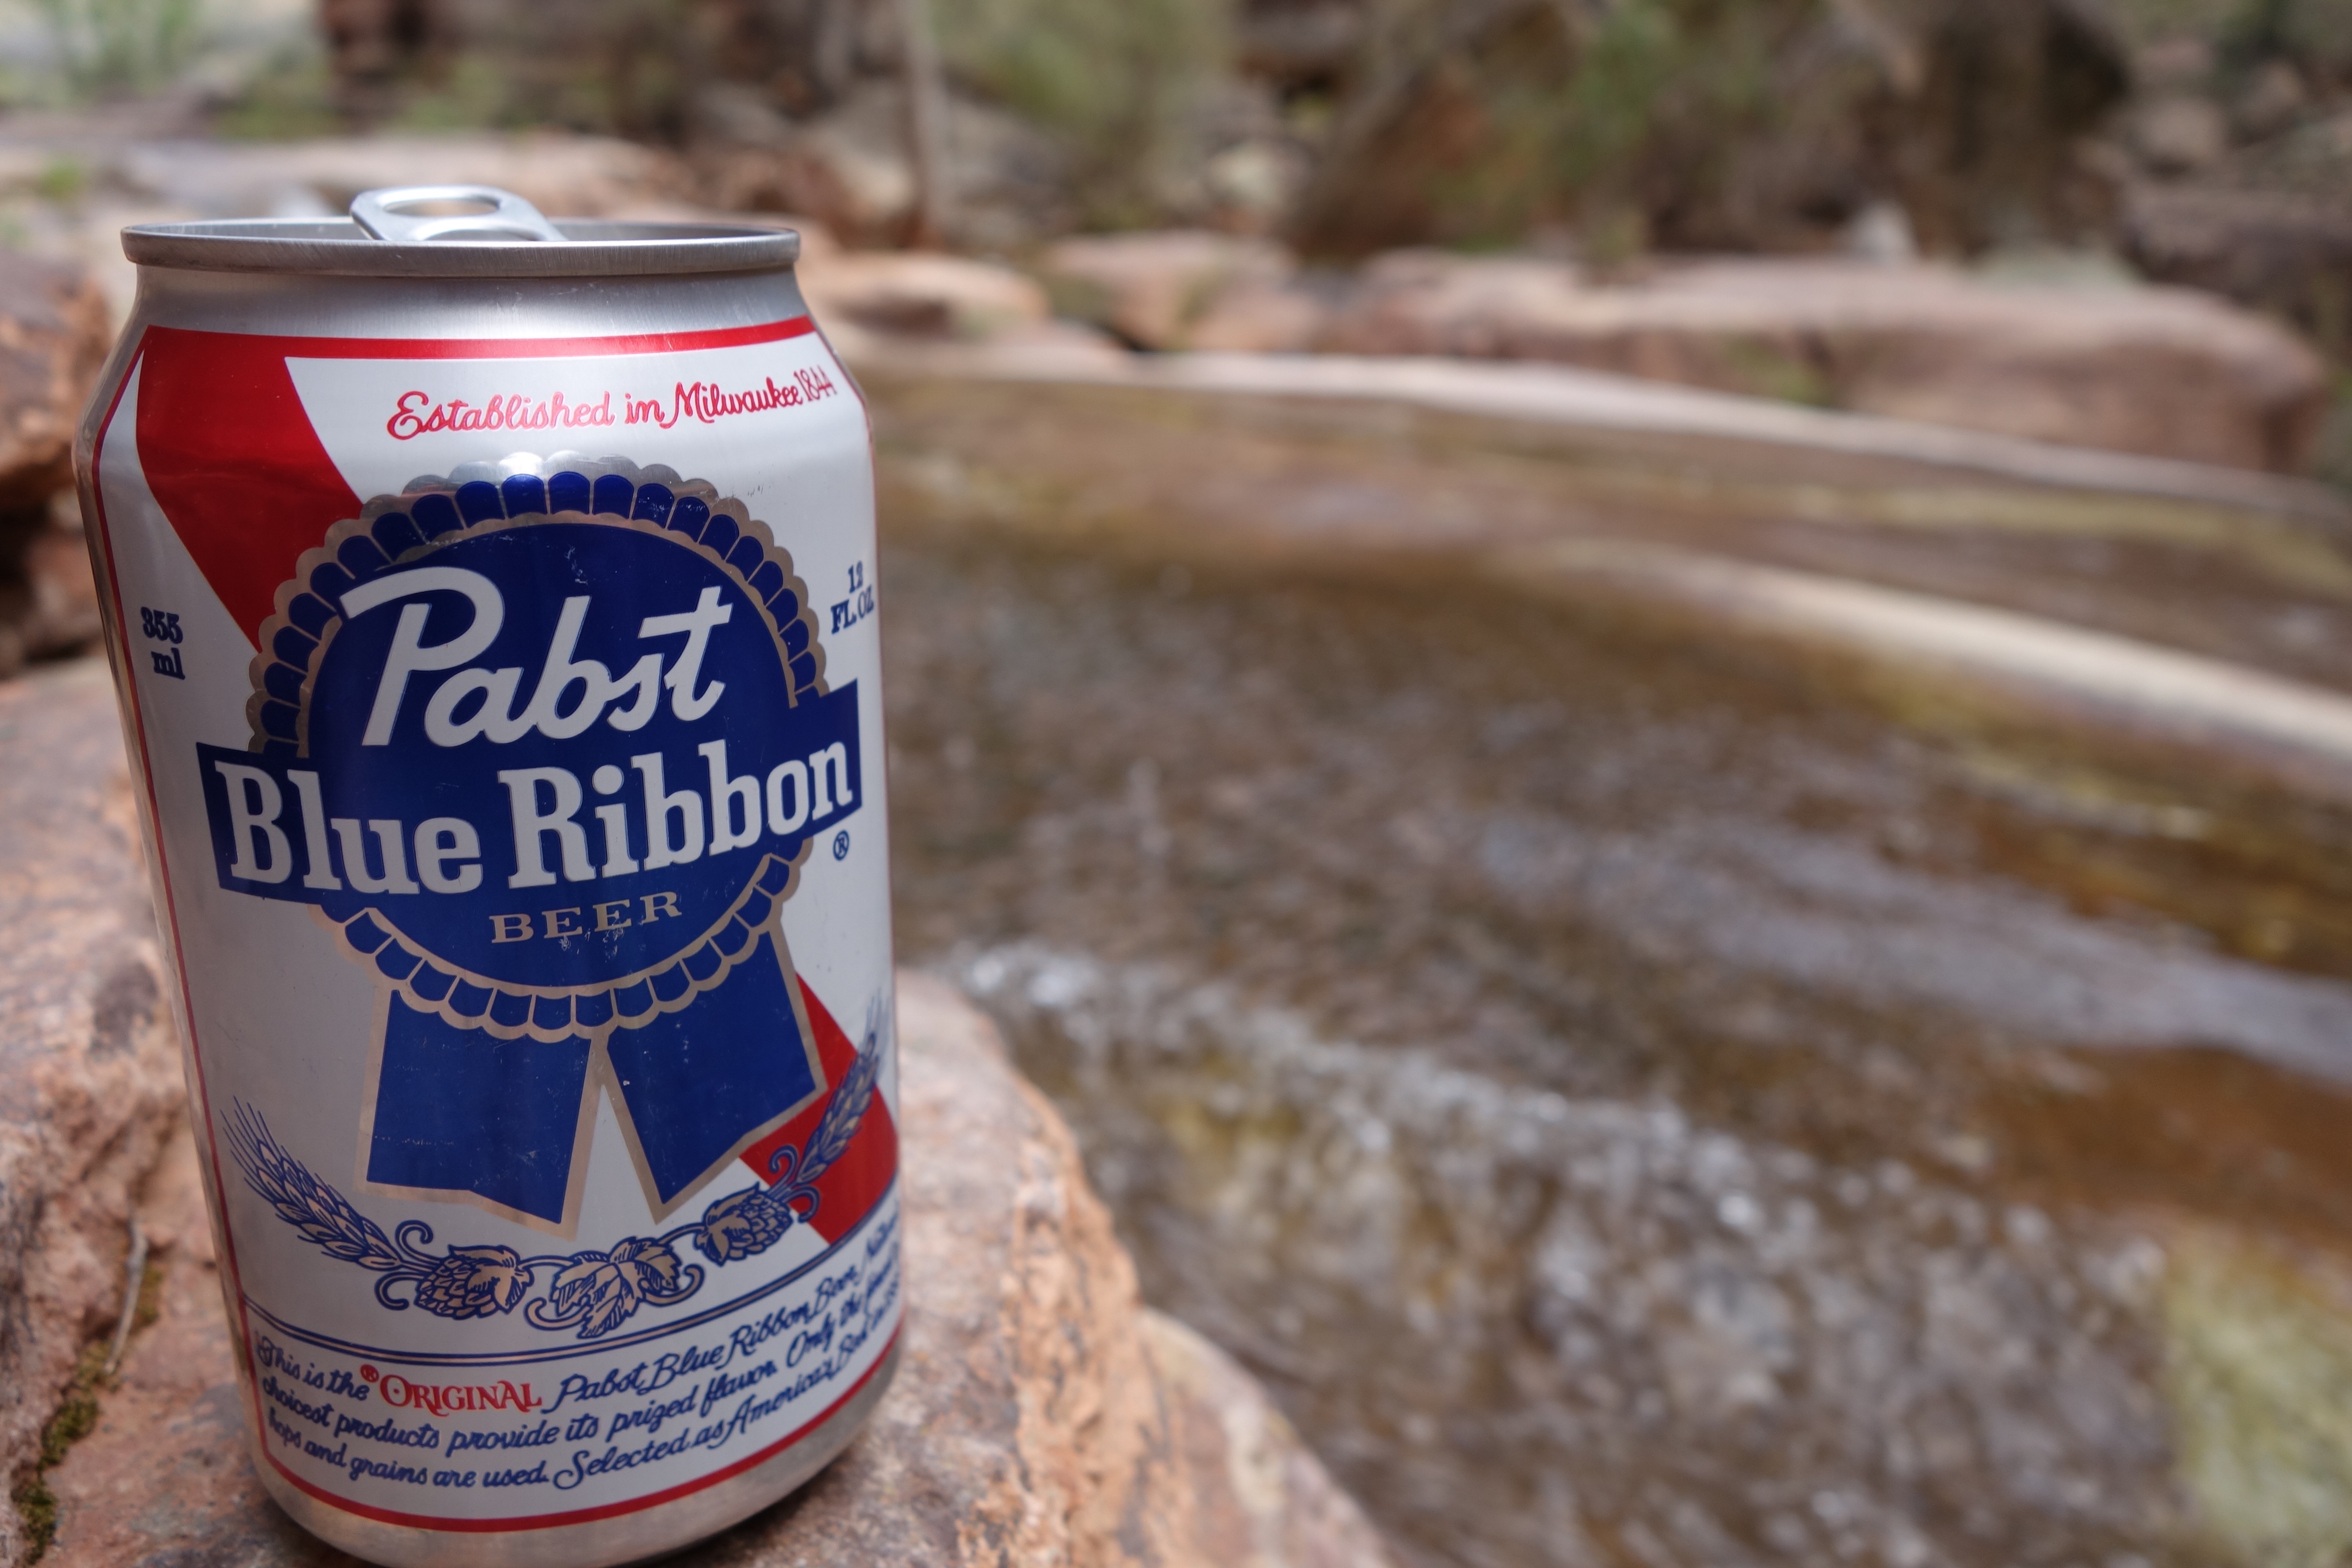
creek, food, drink, beer, pbr, pabst, flavor